Jean-Baptiste Budes, Comte de Guébriant

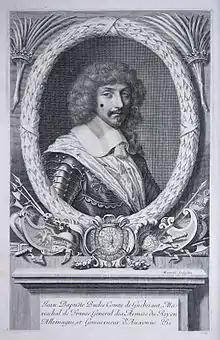
Jean-Baptiste Budes, comte de Guébriant.

He was born at Plessis-Budes, near St Brieuc, in a Breton family. He served as a soldier first in the Netherlands, and in the Thirty Years' War he commanded from 1638 to 1639 the French contingent in the army of his friend Bernhard of Saxe-Weimar, distinguishing himself particularly at the siege of Breisach in 1638. On the death of Bernard he received the command of his army, and tried, in conjunction with Johan Banér (1596-1641), the Swedish general, a bold attack upon Regensburg (1640).